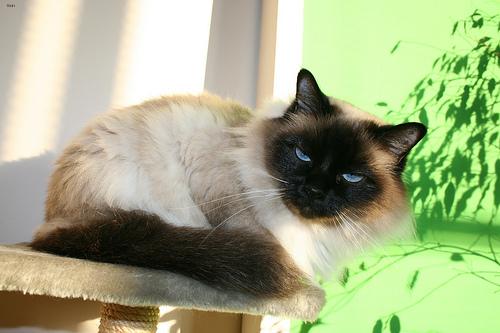
Breed: Birman